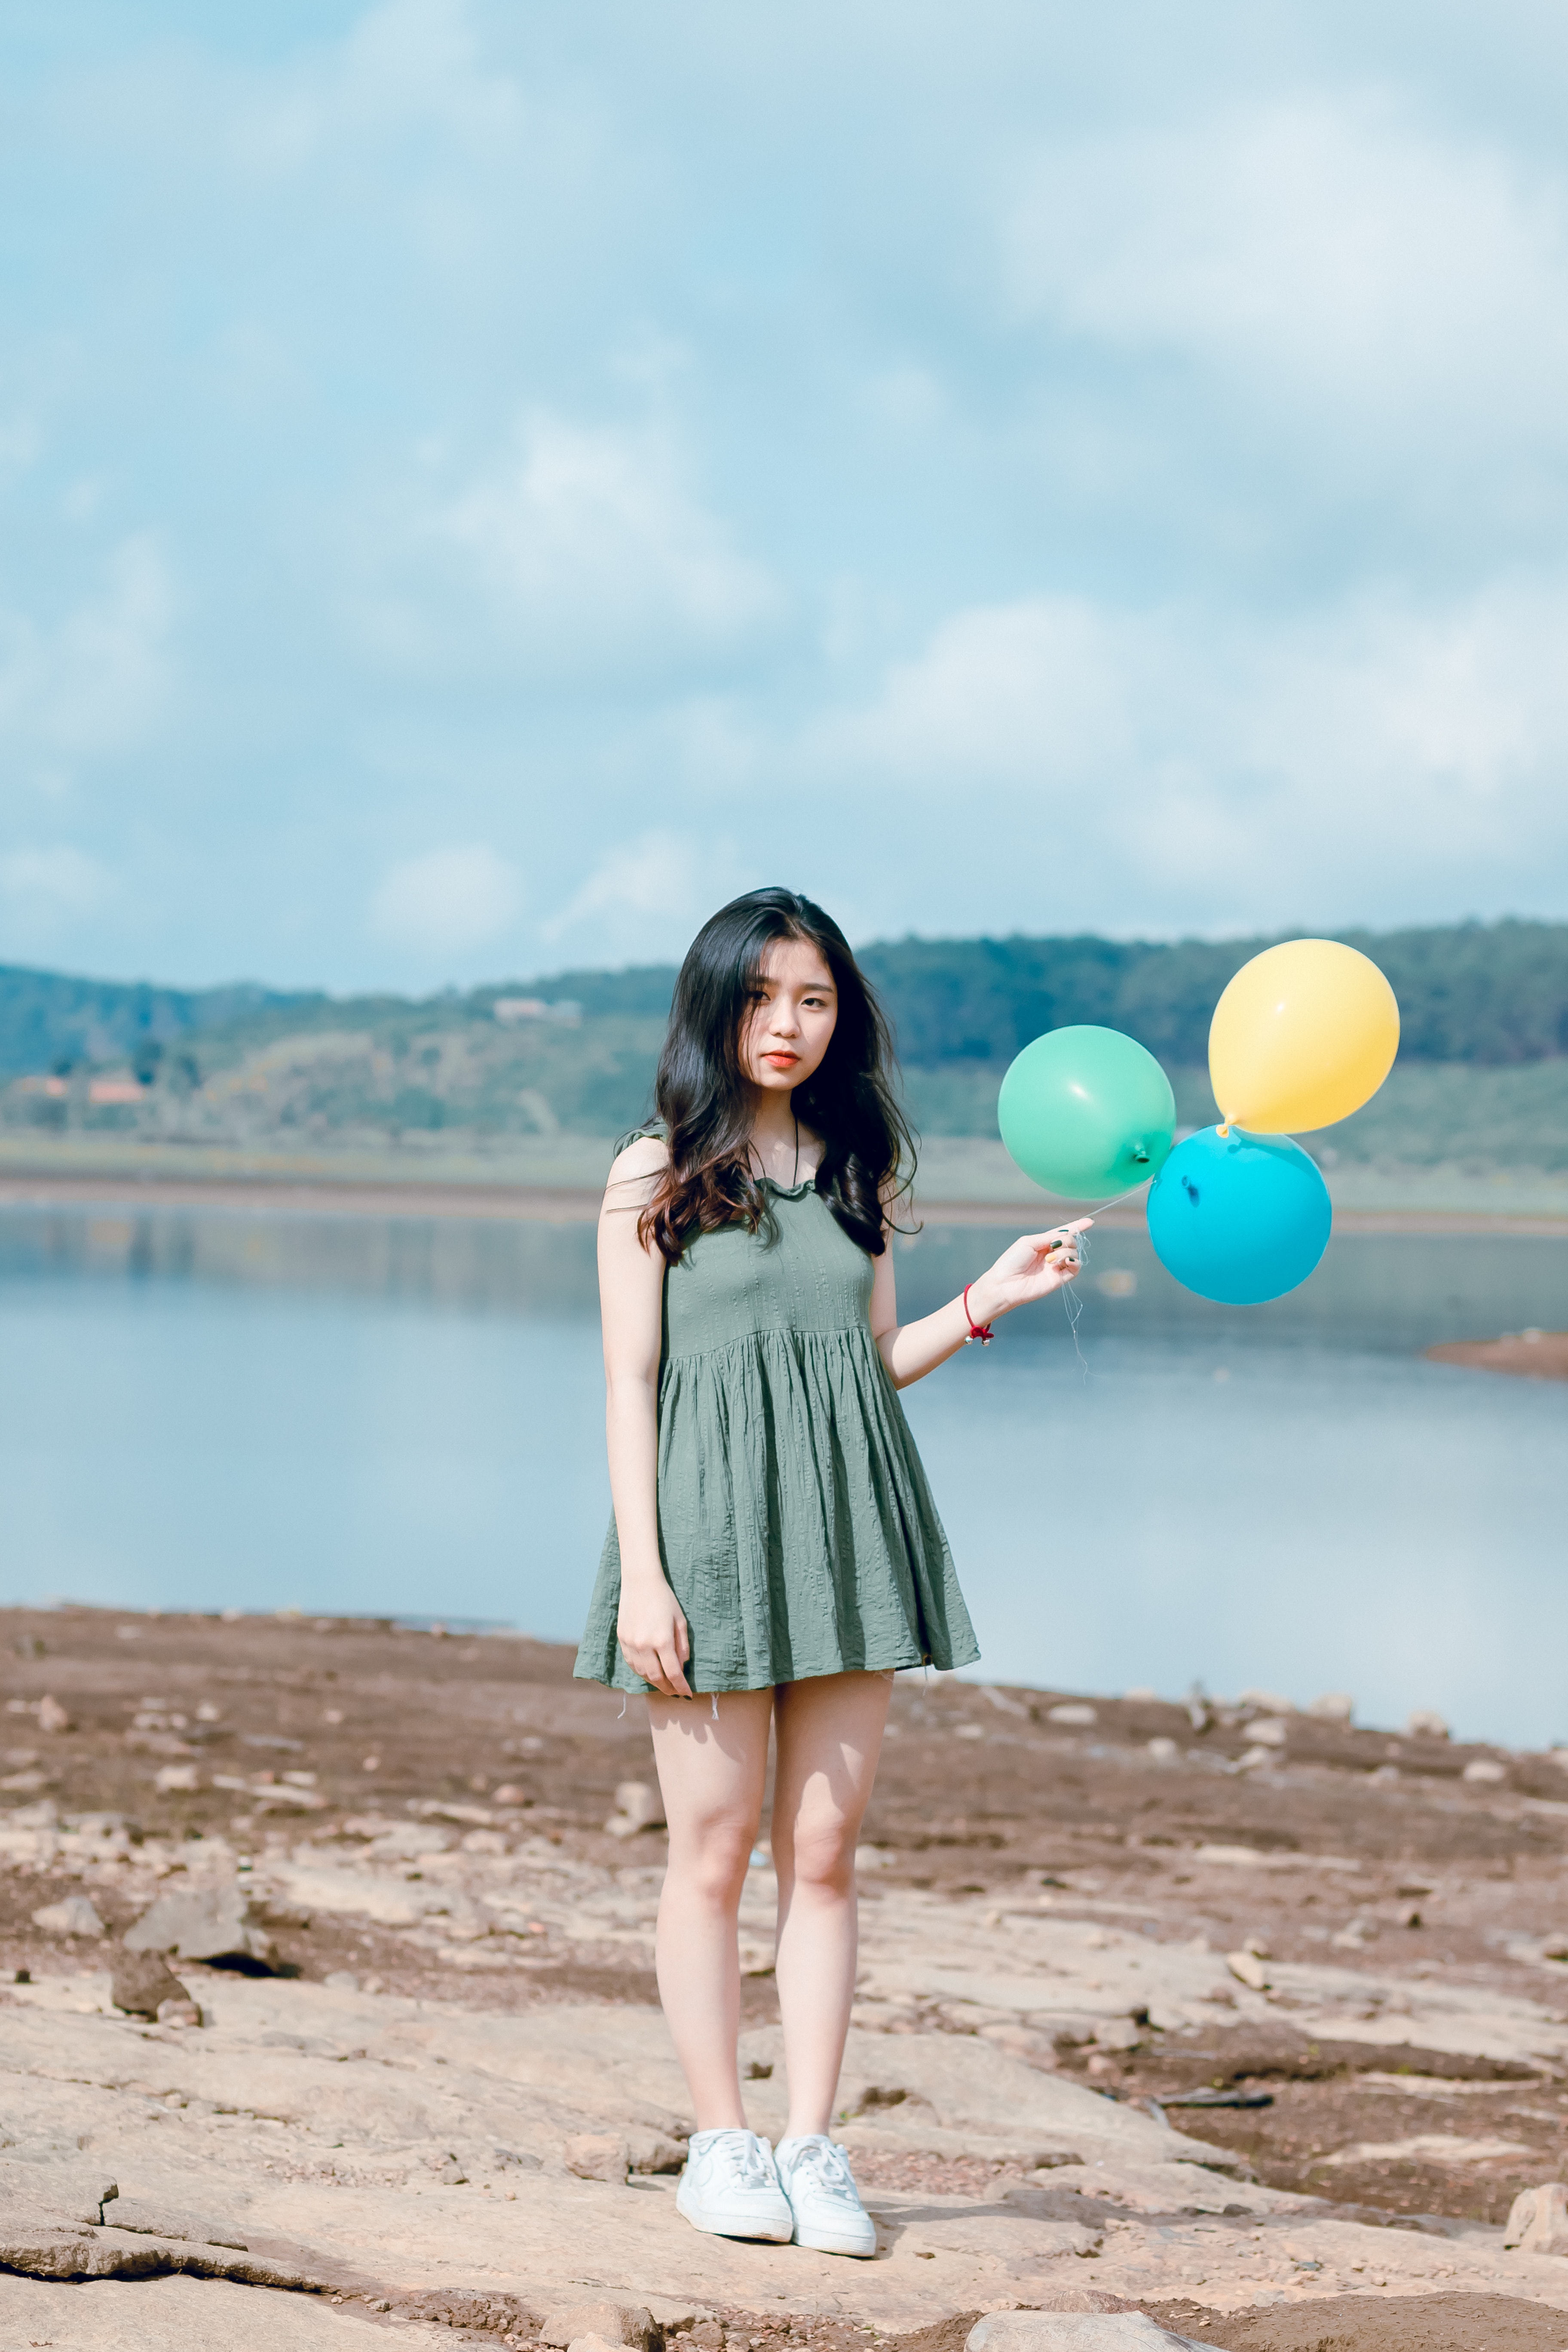
photograph, blue, balloon, beauty, turquoise, skin, snapshot, yellow, summer, fashion, photography, leg, dress, happy, sky, fun, photo shoot, party supply, vacation, sea, long hair, waist, leisure